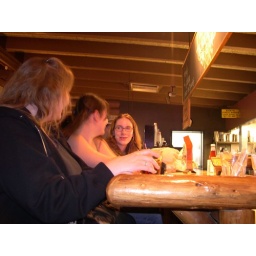
Poor Rachel was banished to the bar near the door 'cause she's a youngun.